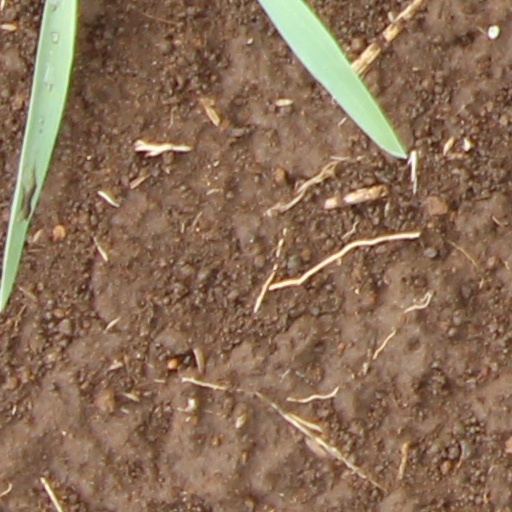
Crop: wheat